Hannibal, Missouri

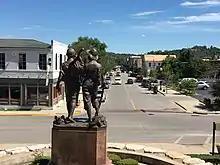
"Tom Sawyer and Huck Finn at the Foot of Cardiff Hill" (1926), by Frederick Hibbard

The site of Hannibal was originally inhabited by various cultures of indigenous Native American tribes. Hannibal is home to Osterhout Mounds Park, a preservation of ancient Indian burial mounds.